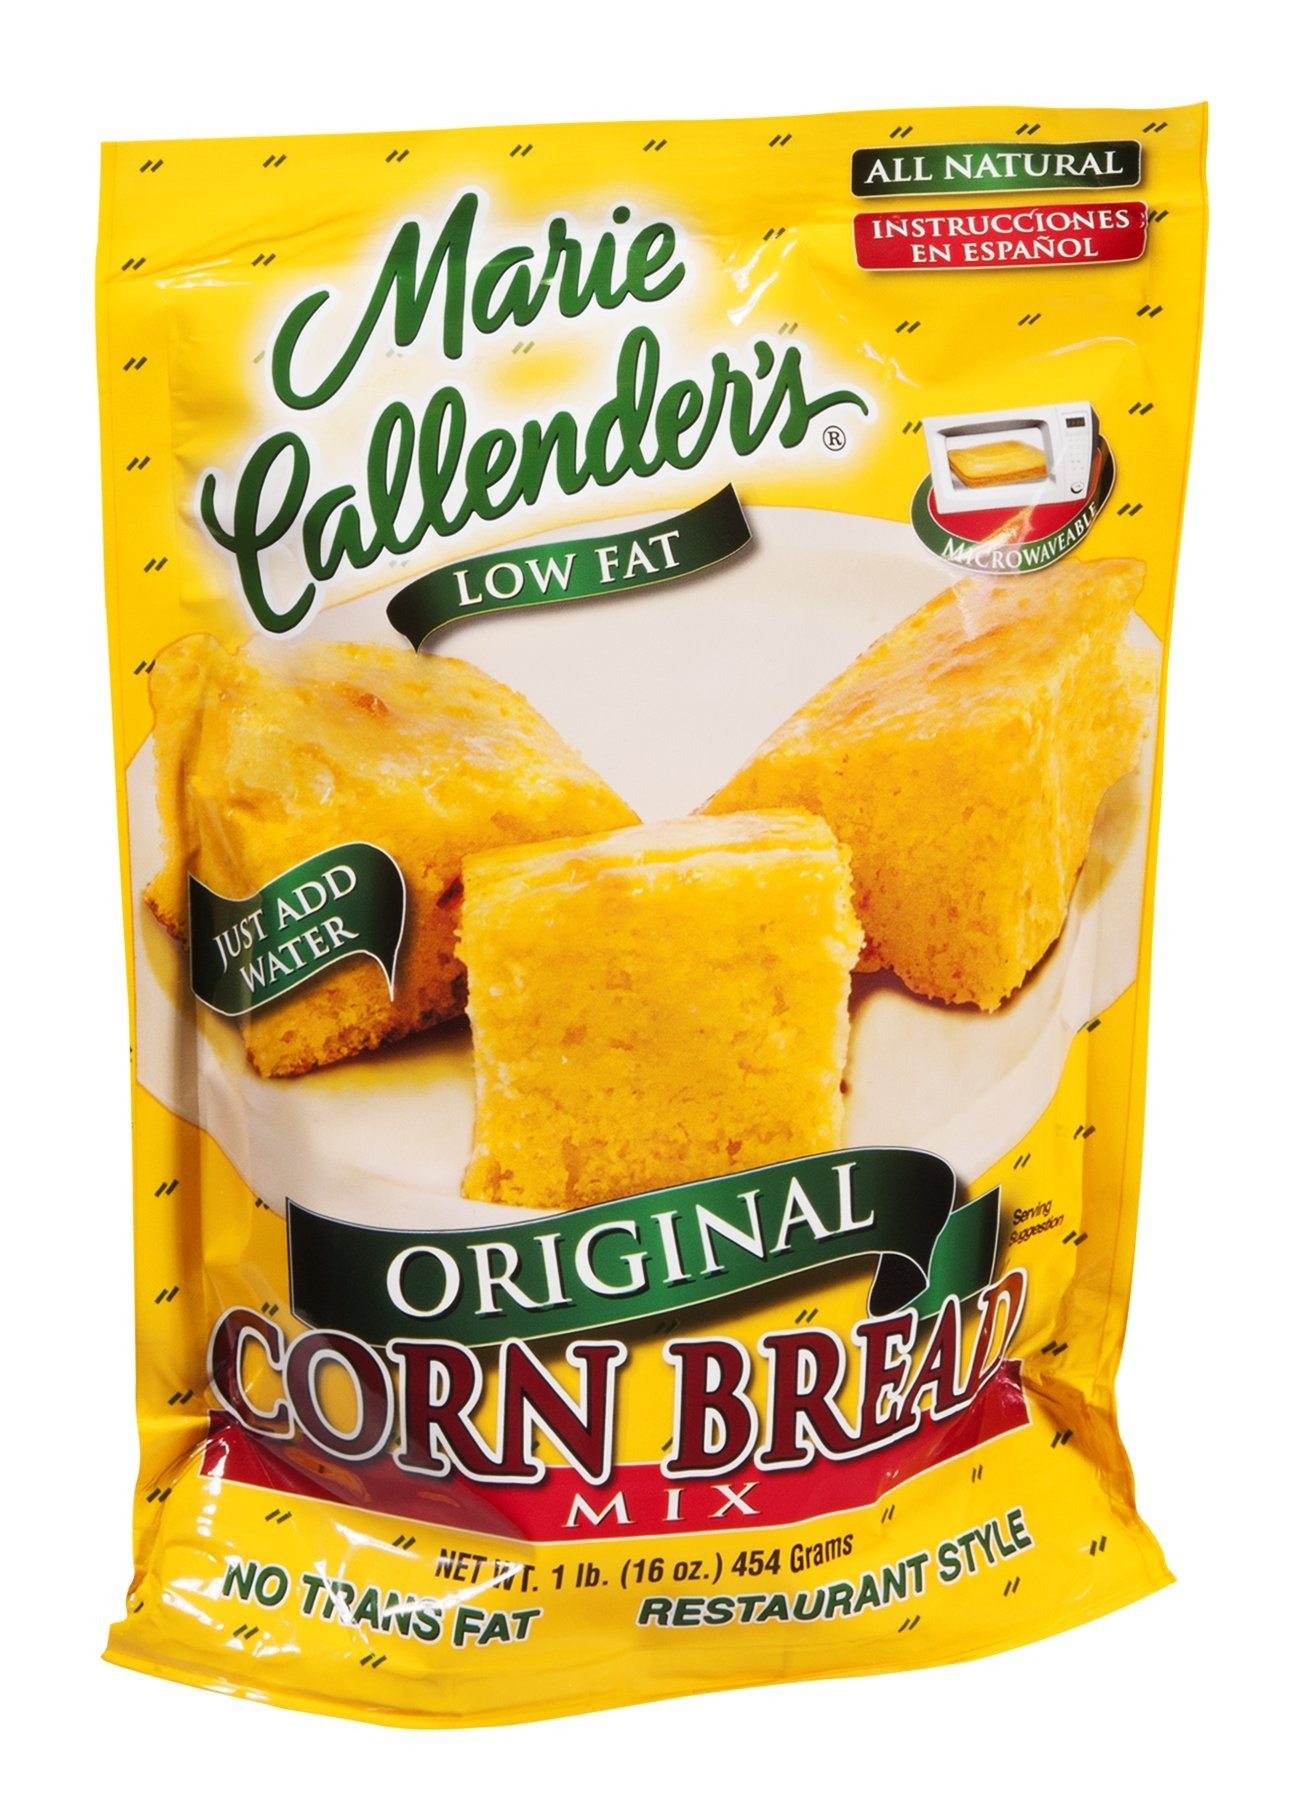
Item Name: Marie Callendar Mix Cornbrd
Product Description: Pack of 24
Value: 384.0
Unit: Fl Oz

Price: 122.76